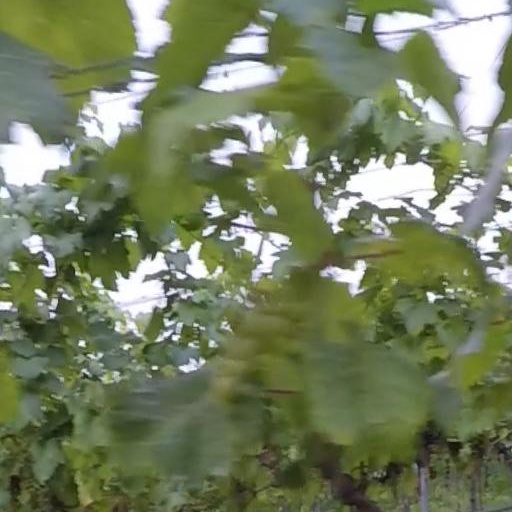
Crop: grape